2018 Monterey Grand Prix

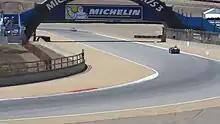
WeatherTech Raceway Laguna Seca, where the race was held.

International Motor Sports Association's (IMSA) president Scott Atherton confirmed the race was part of the schedule for the 2018 IMSA SportsCar Championship (IMSA SCC) in August 2017. It was the fifth consecutive year the event was held as part of the WeatherTech SportsCar Championship. The 2018 Monterey Grand Prix was the eleventh of twelve scheduled sports car races of 2018 by IMSA, and was the eighth round not held on the held as part of the North American Endurance Cup. The race was held at the eleven-turn WeatherTech Raceway Laguna Seca on September 9, 2018.